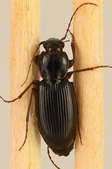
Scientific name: Synuchus impunctatus
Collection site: Bartlett Experimental Forest NEON (BART), plot BART_066